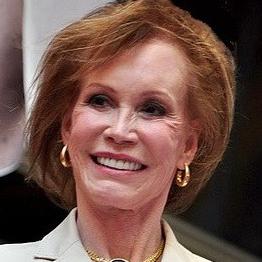
Age: 74